Miniball experiment

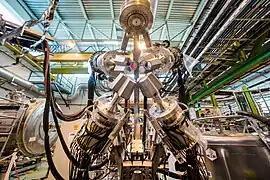
Miniball experimental setup at the ISOLDE facility (CERN)

The Miniball experiment is a gamma-ray spectroscopy setup regularly located in the ISOLDE facility at CERN, along with other locations including GSI, Cologne, PSI and RIKEN (HiCARI). Miniball is a high-resolution germanium detector array, specifically designed to work with low-intensity radioactive ion beams post-accelerated by HIE-ISOLDE (High Intensity and Energy-ISOLDE), to analyse gamma radiation emitted by short-lived nuclei. Due to six-fold detector segmentation, Miniball offers a superior Doppler-correction capability with respect to conventional gamma-ray spectrometers using unsegmented detectors. The array has been used for successful Coulomb-excitation and transfer-reaction experiments with exotic beams. Results from Miniball experiments have been used to determine and probe nuclear structure.